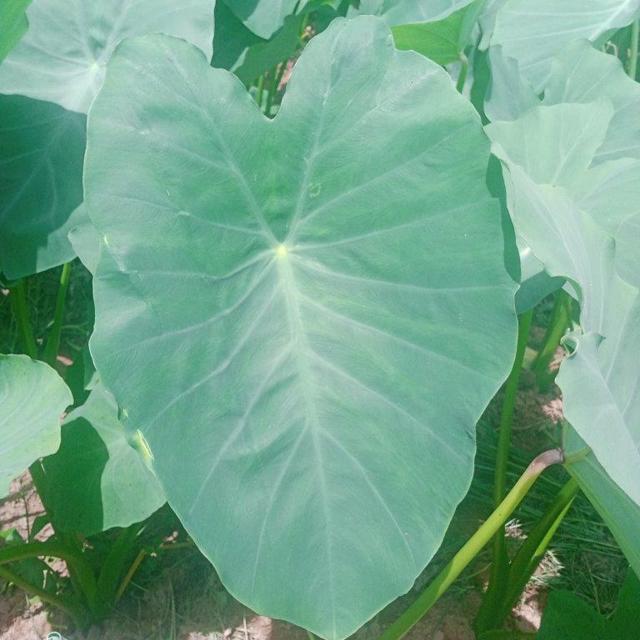
Label: Healthy